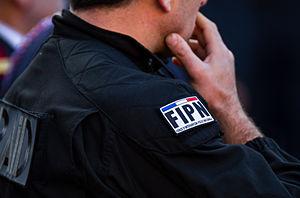
Un policier de la Force d'Intervention de la Police Nationale (FIPN) lors de la visite de Bernard Cazeneuve à l'hôtel de Police de Toulouse.
La force d’intervention de la Police nationale est une structure de la Police nationale française visant à coordonner les différentes unités d'intervention de la Police nationale et regroupant le RAID et la Brigade anticommando de la Préfecture de Police de Paris.